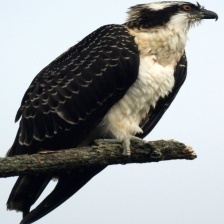
Species: OSPREY
Scientific name: PANDION HALIAETUS